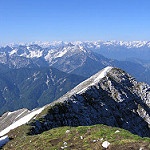
Label: mountain